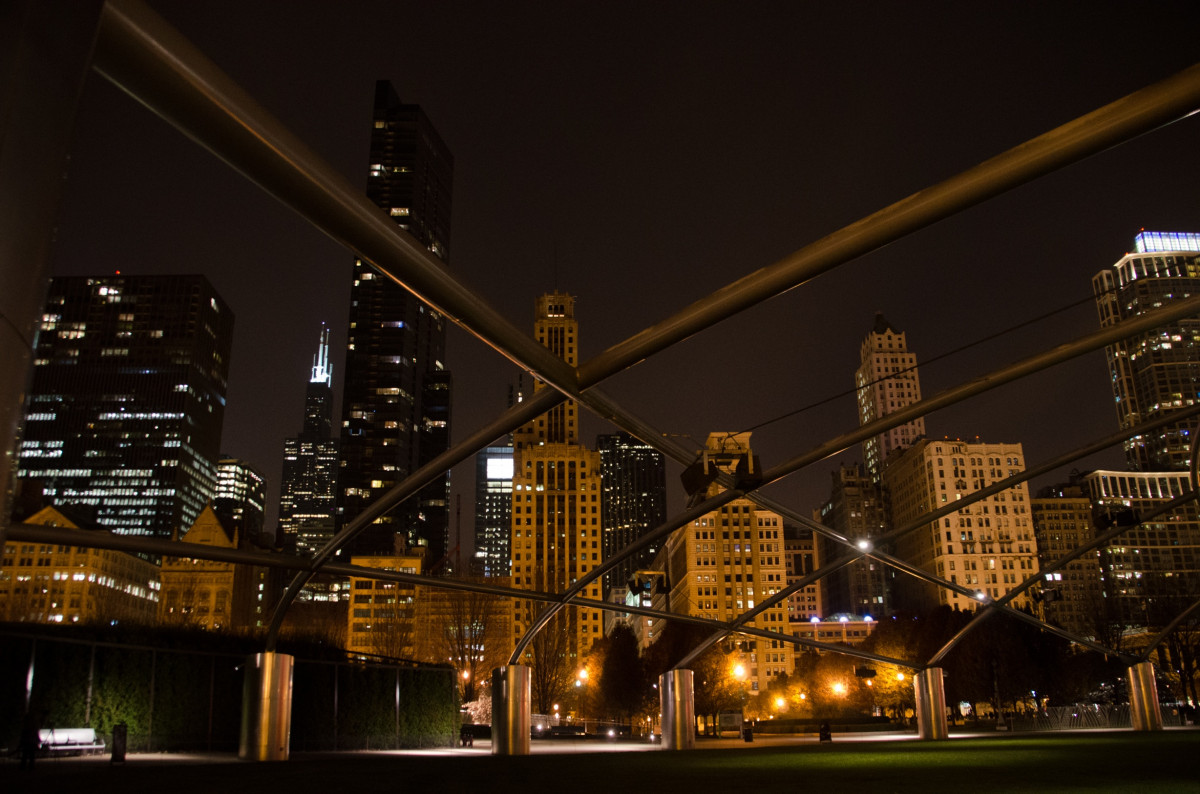
Tags: skyline, night, city, skyscraper, cityscape, downtown, dusk, evening, darkness, lighting, metropolis, urban area, human settlement